Tuskegee Airmen National Historic Site

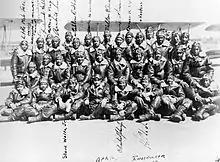
Moton Field flight instructors in front of PT-13 Stearmans, 1945

Moton Field was the only primary flight facility for African-American pilot candidates in the U.S. Army Air Corps (Army Air Forces) during World War II. It was named for Robert Russa Moton, second president of Tuskegee Institute.